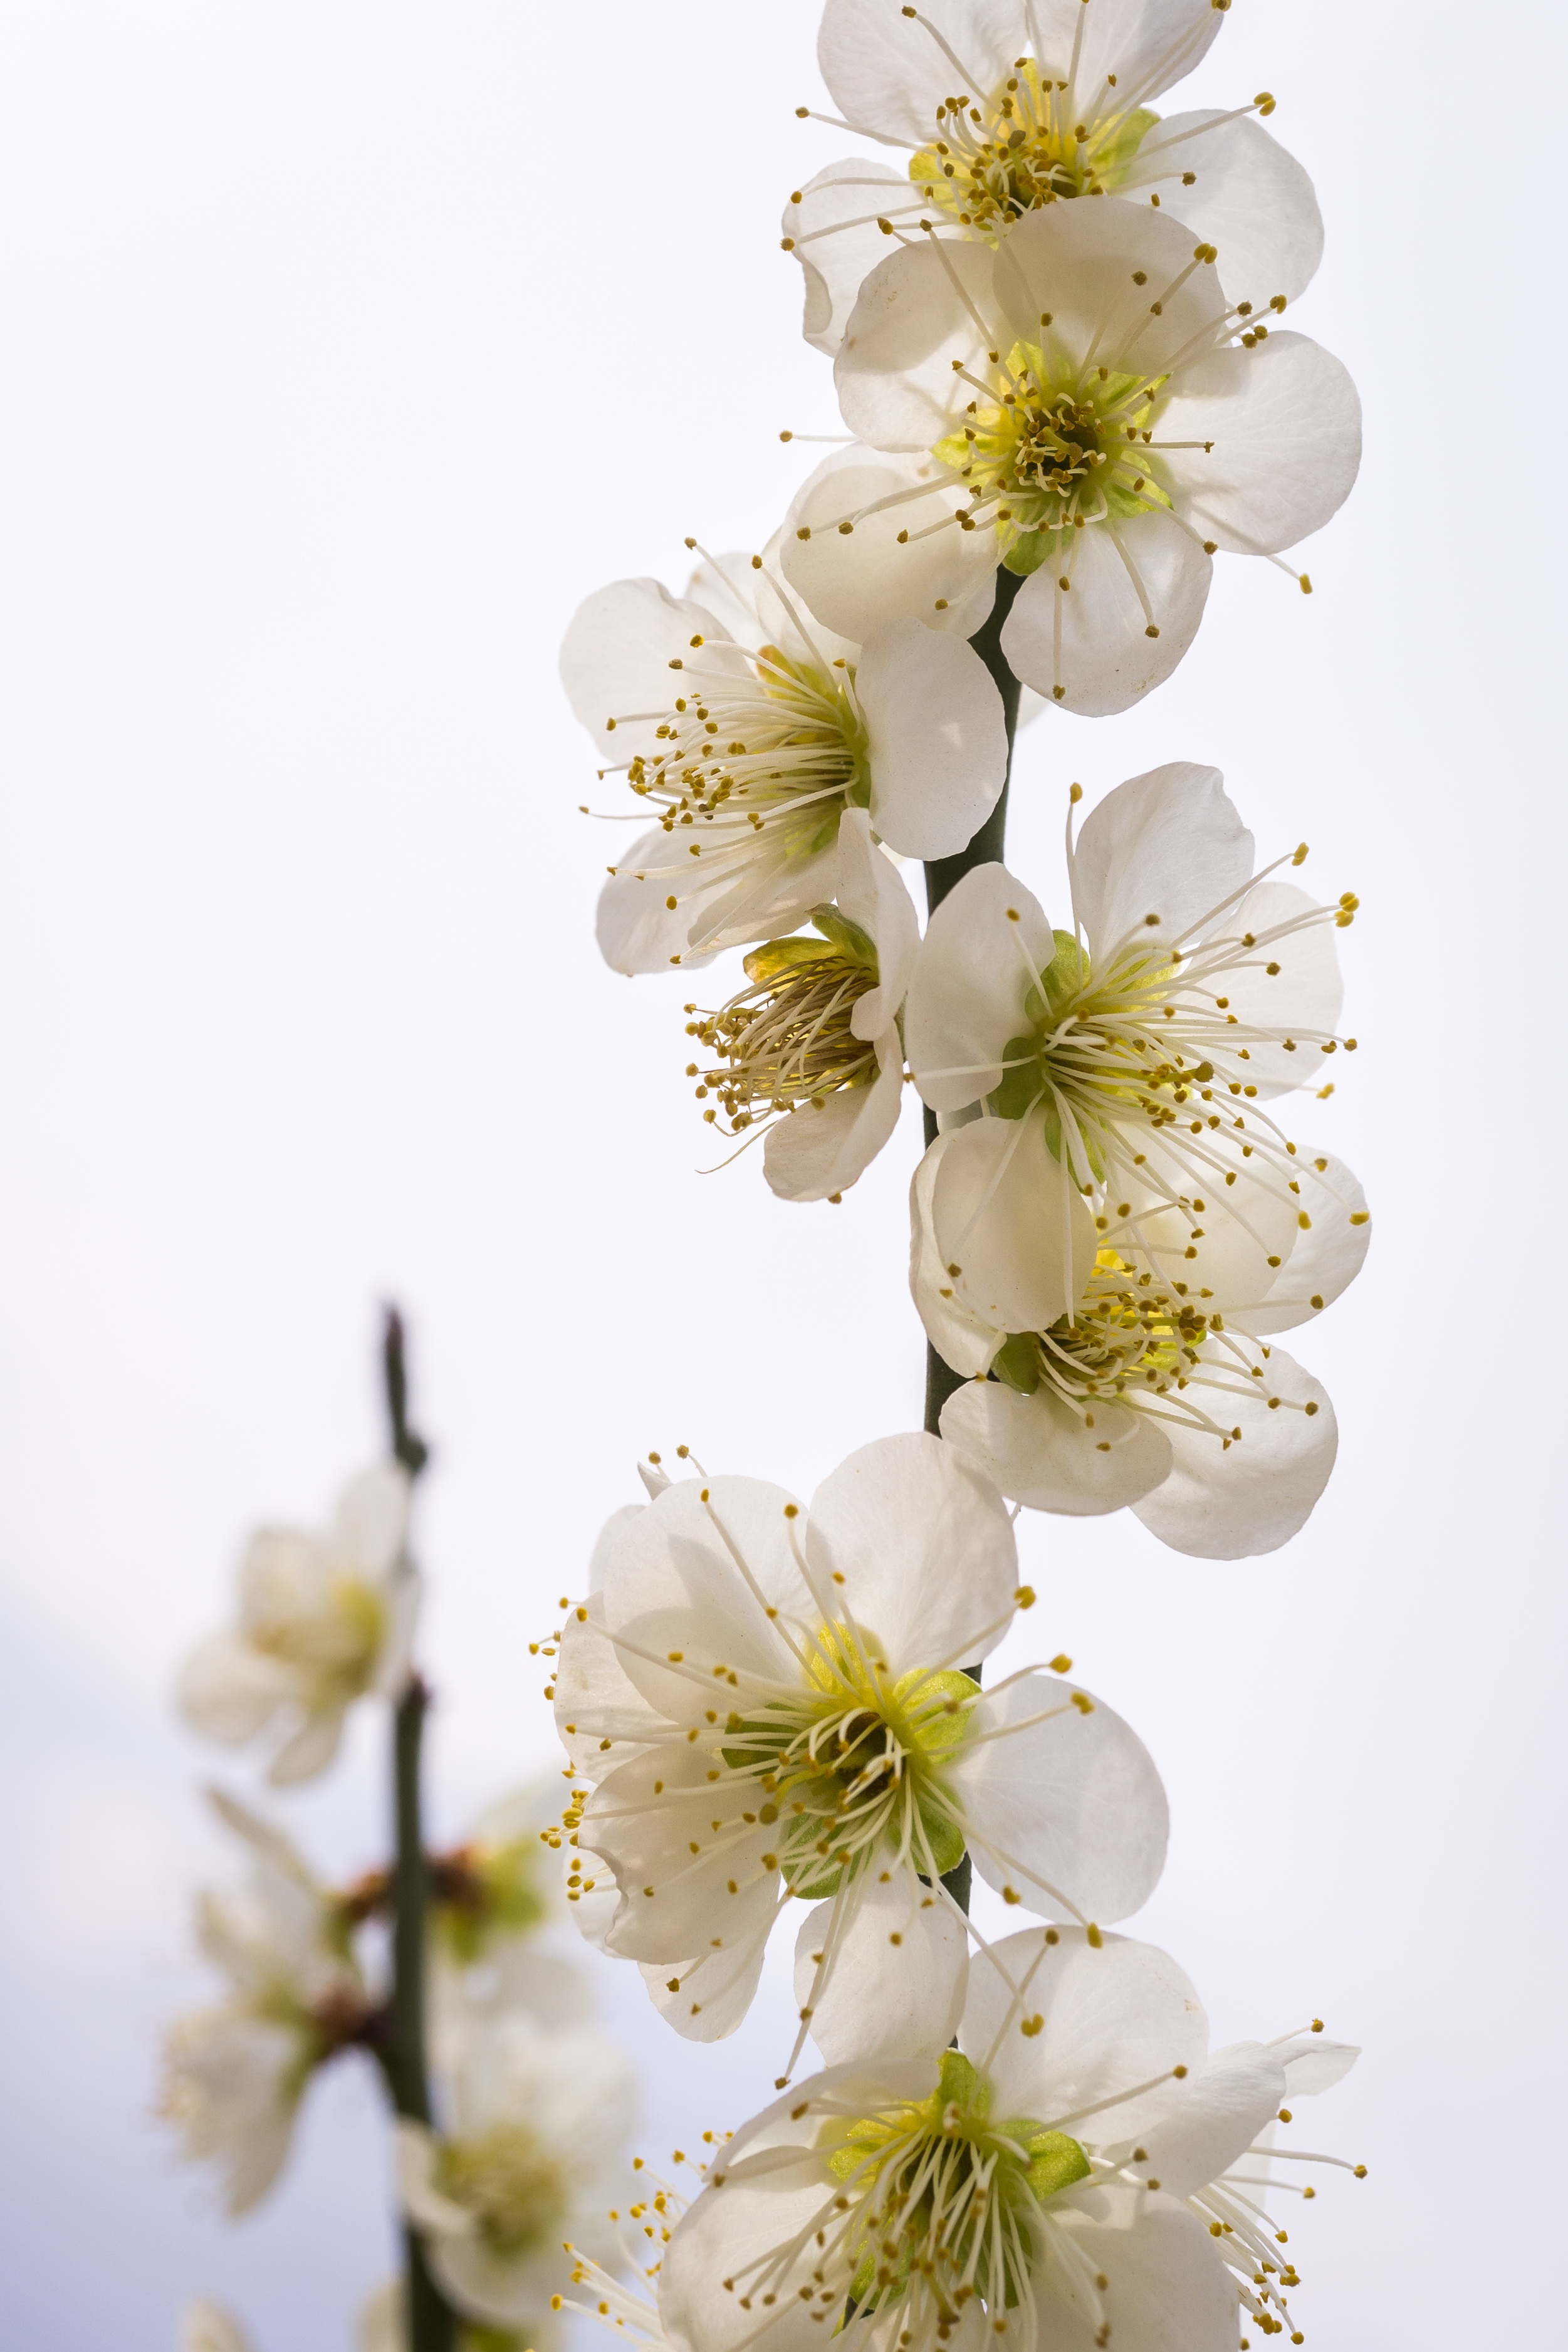
nature, branch, blossom, plant, wood, white, flower, petal, food, spring, produce, garden, flora, cherry blossom, plants, flowers, branches, floristry, spring flowers, white flowers, flower tree, flowering plant, rose family, pear flower, land plant